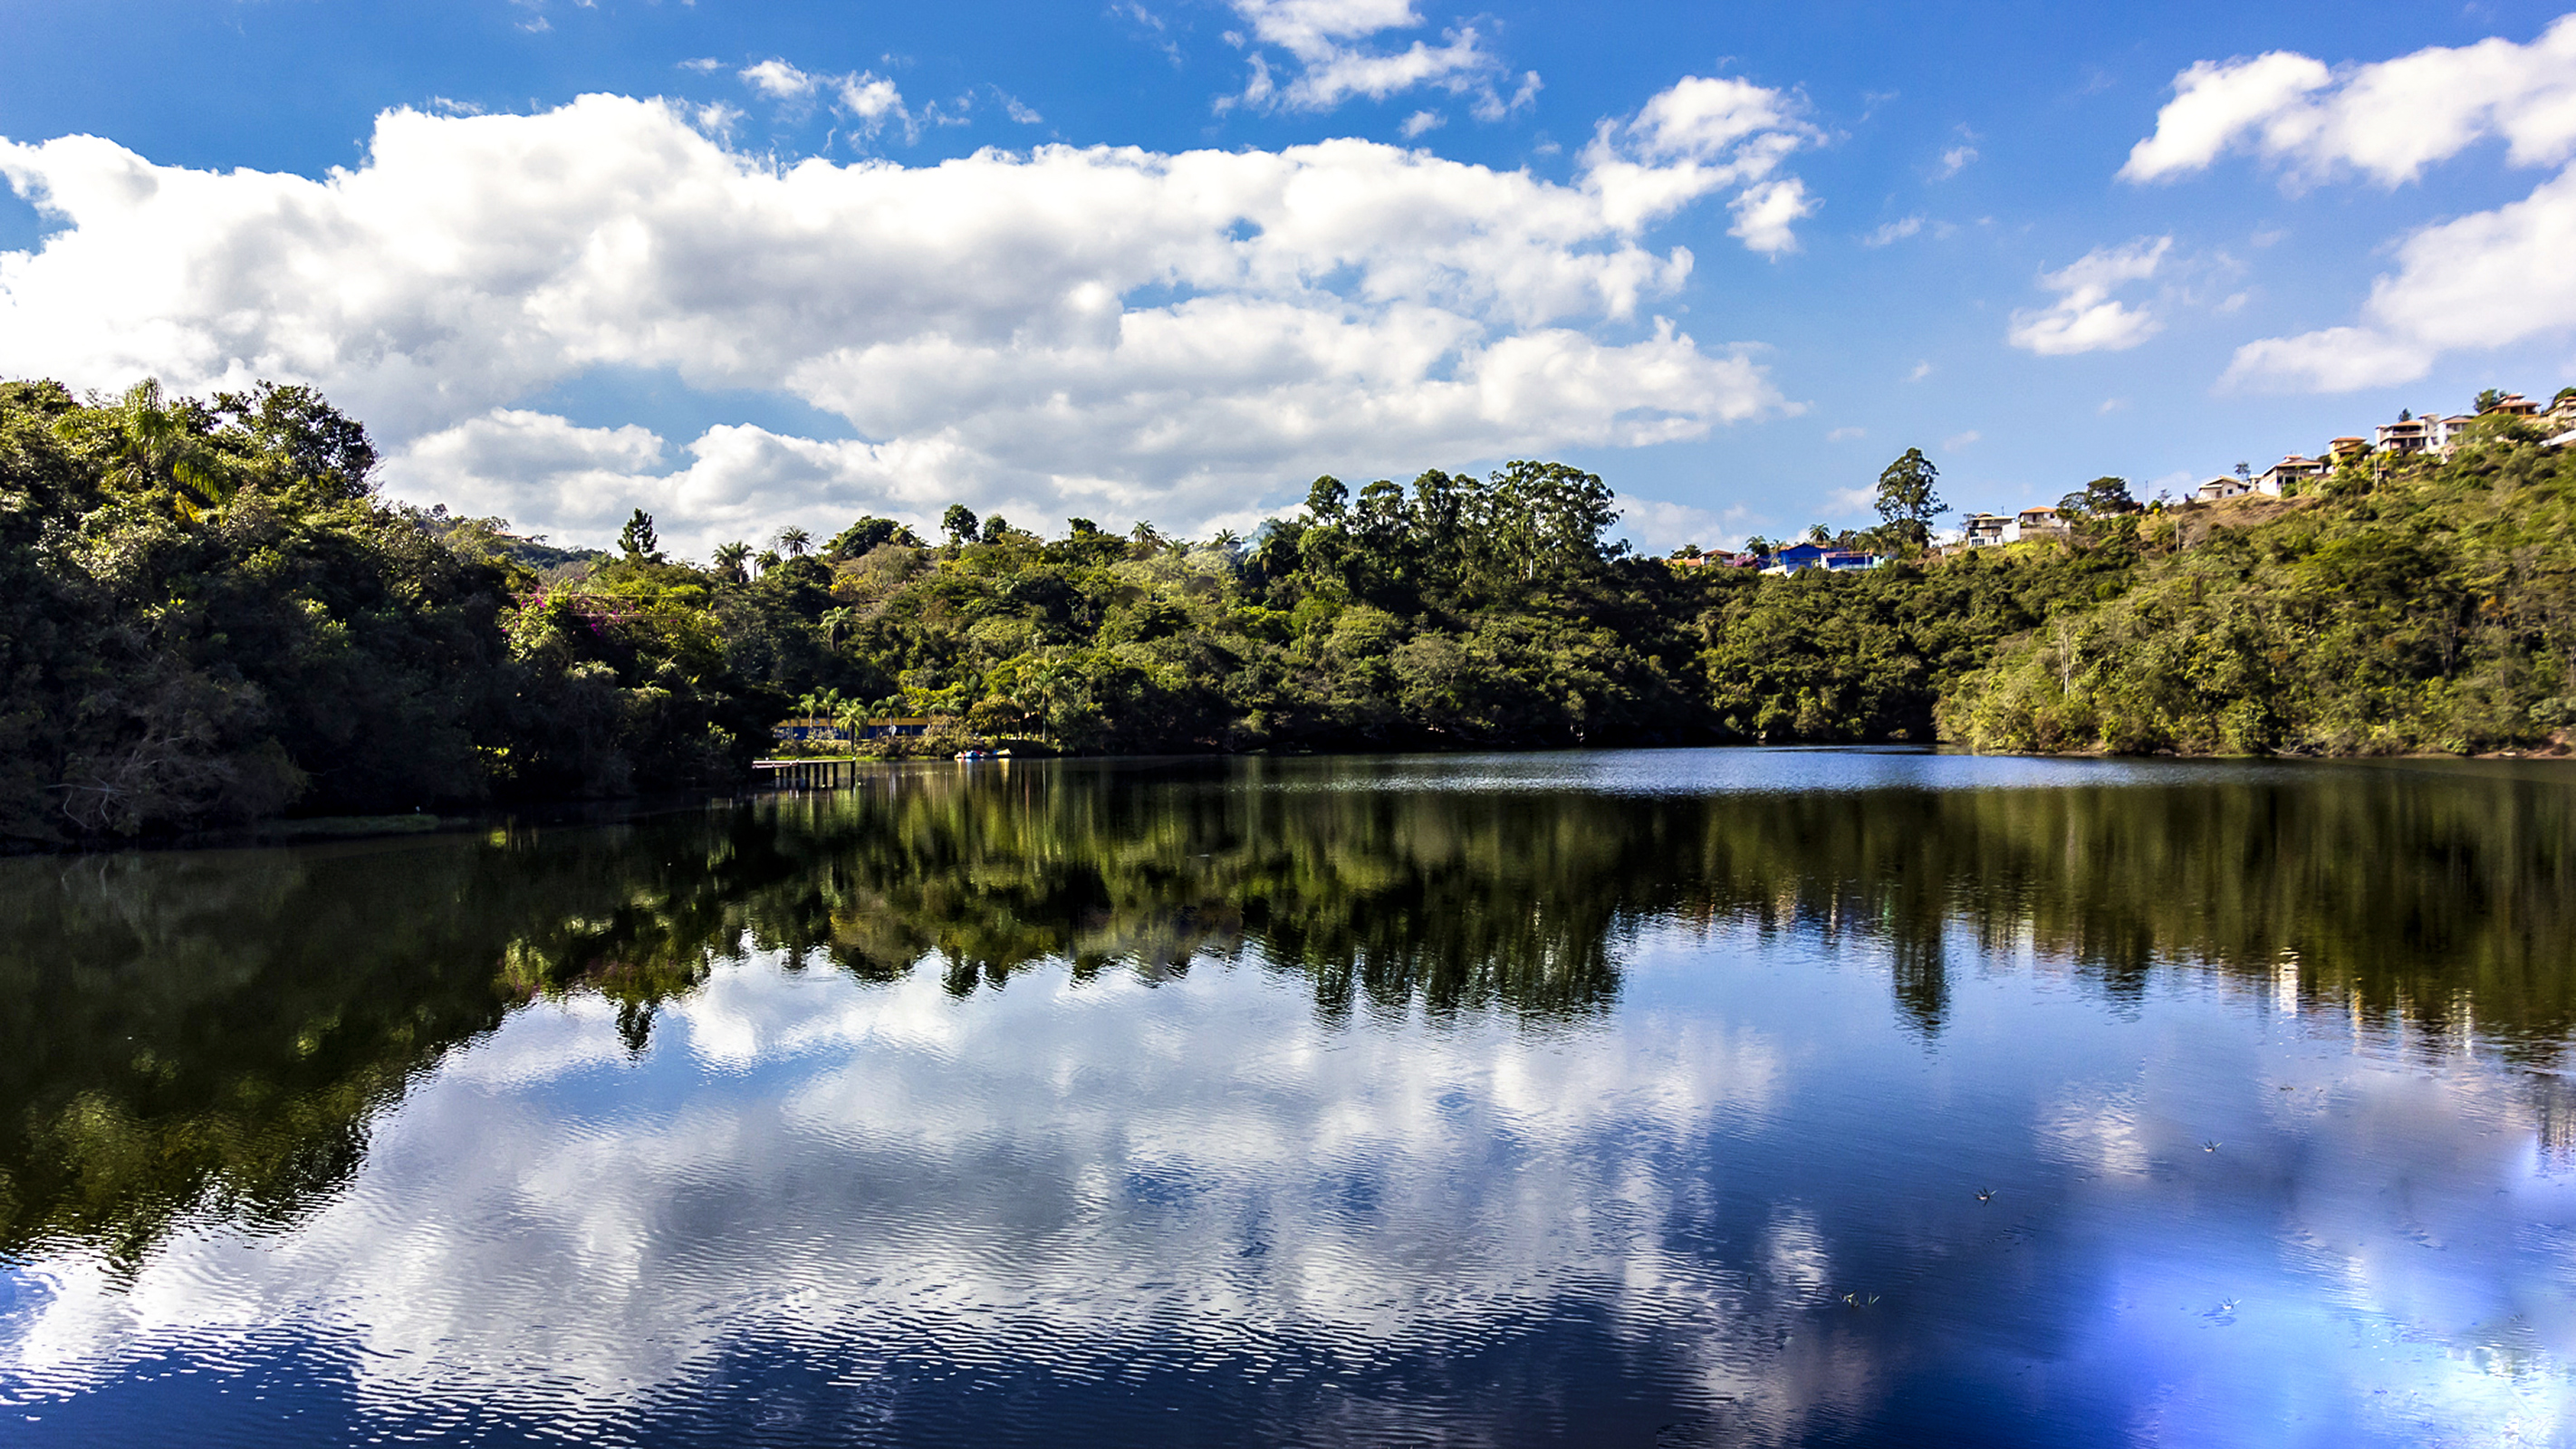
brazil, image, landscape, visual, look, sky, river, pond, lake, water, travel, reflection, nature, body of water, cloud, tree, reservoir, vegetation, water resources, wilderness, nature reserve, loch, leaf, bank, plant, morning, daytime, wetland, grass, mount scenery, watercourse, calm, lake district, lacustrine plain, meteorological phenomenon, fish pond, tarn, computer wallpaper, mountain